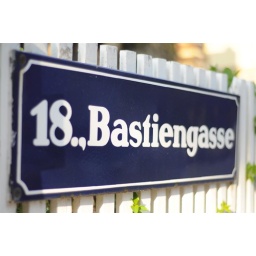
Typical road sign in the 18th sector of vienna.